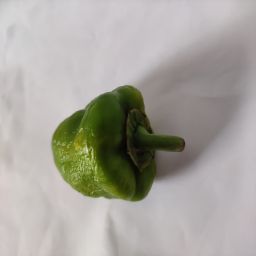
Crop: Bell Pepper
Quality: Old